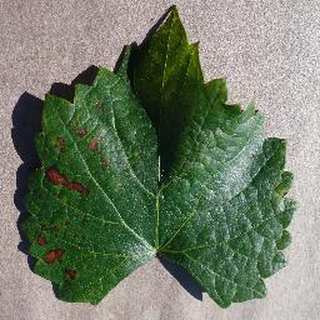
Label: grape_esca_black_measles